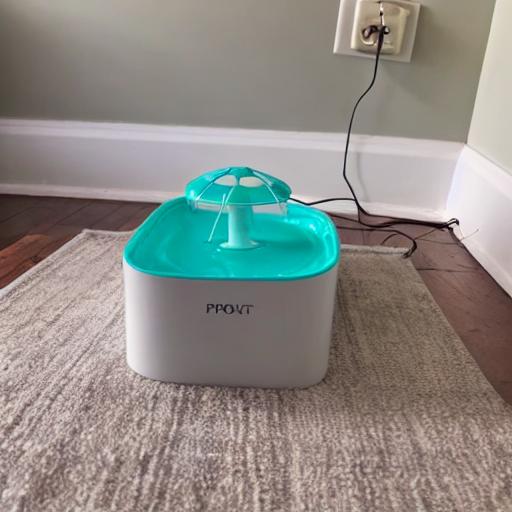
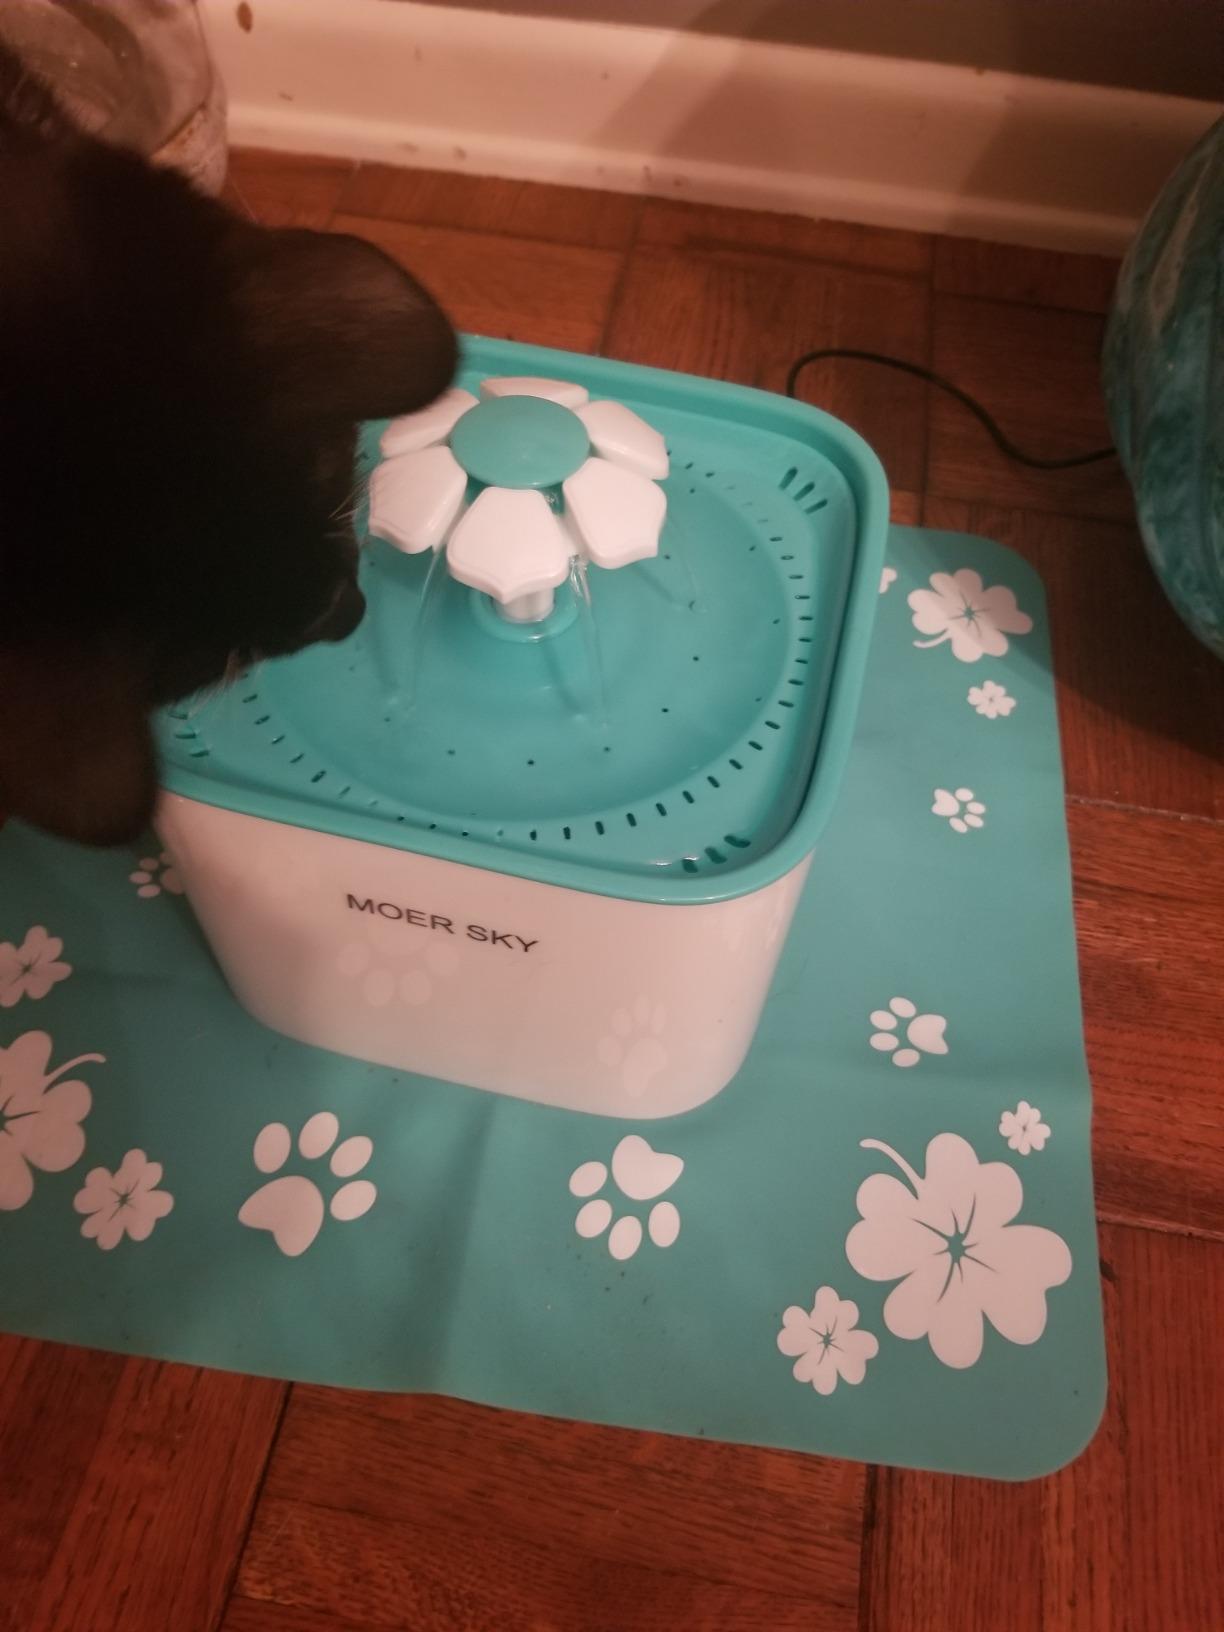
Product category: items_bowl
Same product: no